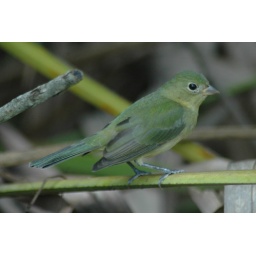
This female is immature. Did not have the deeper green of another female in area.